1345

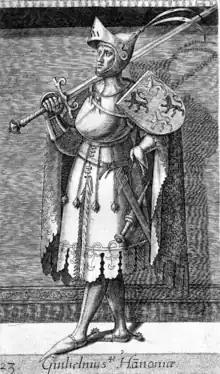
Count William IV, killed in 1345 in the Friso-Hollandic Wars

On 1 January, emperor Louis IV's son Louis VI the Roman married Cunigunde, a Lithuanian Princess. Besides this move, the emperor continued his policy of expansion by conferring Hainaut, Holland, Zeeland and Friesland upon his wife Margaret of Holland after the death of William IV at the Battle of Warns. The hereditary titles to these lands owned by Margaret's sisters were ignored. This widened a divide which had already been growing between himself and the lay princes of Germany, who disliked his restless expansion policy. His actions in this year eventually led to a civil war, which was cut short by his death by stroke two years later.